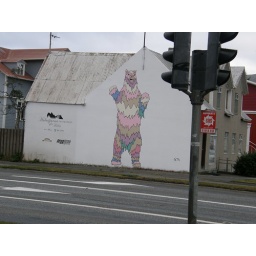
We spotted this hypercolor polar bear in the town of Akureyri.